Aston Martin DB5

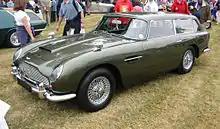
DB5 shooting-brake.

123 convertible DB5s were produced (also with bodies by Touring), though they did not carry the 'Volante' name until 1965. The convertible model was offered from 1963 to 1965. Originally only 19 of the 123 DB5 Convertibles made were left-hand drive. 12 cars were originally fitted with a factory Vantage engine, and at least one further convertible was subsequently factory-fitted with a DB6 specification Vantage engine. A rare factory option (fitted by Works Service prior to customer delivery) was a steel removable hard top.